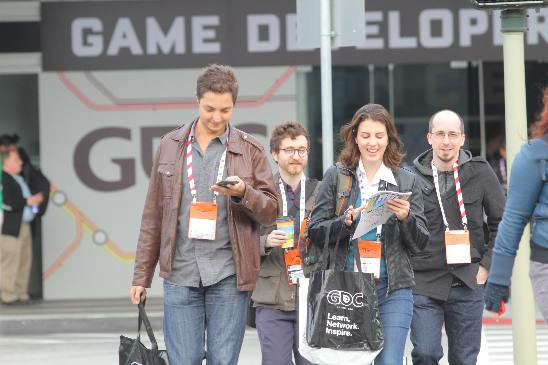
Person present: Yes